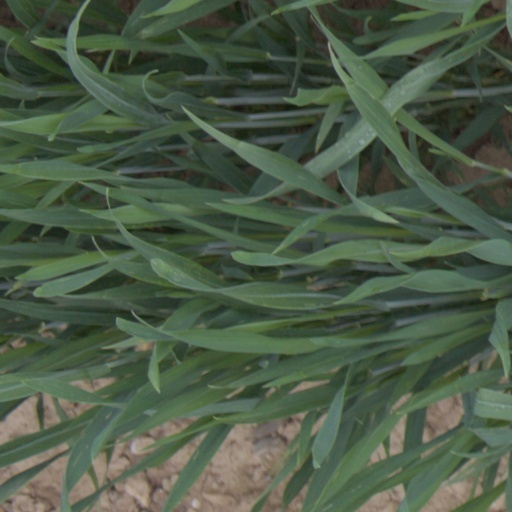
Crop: wheat